Reg Jackson

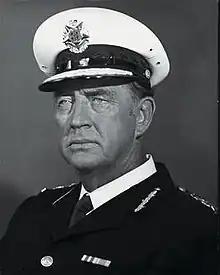

Reginald Jackson (5 April 1913 – 5 August 1989) was an Australian police officer and Chief Commissioner of Victoria Police from 1971 to 1977.